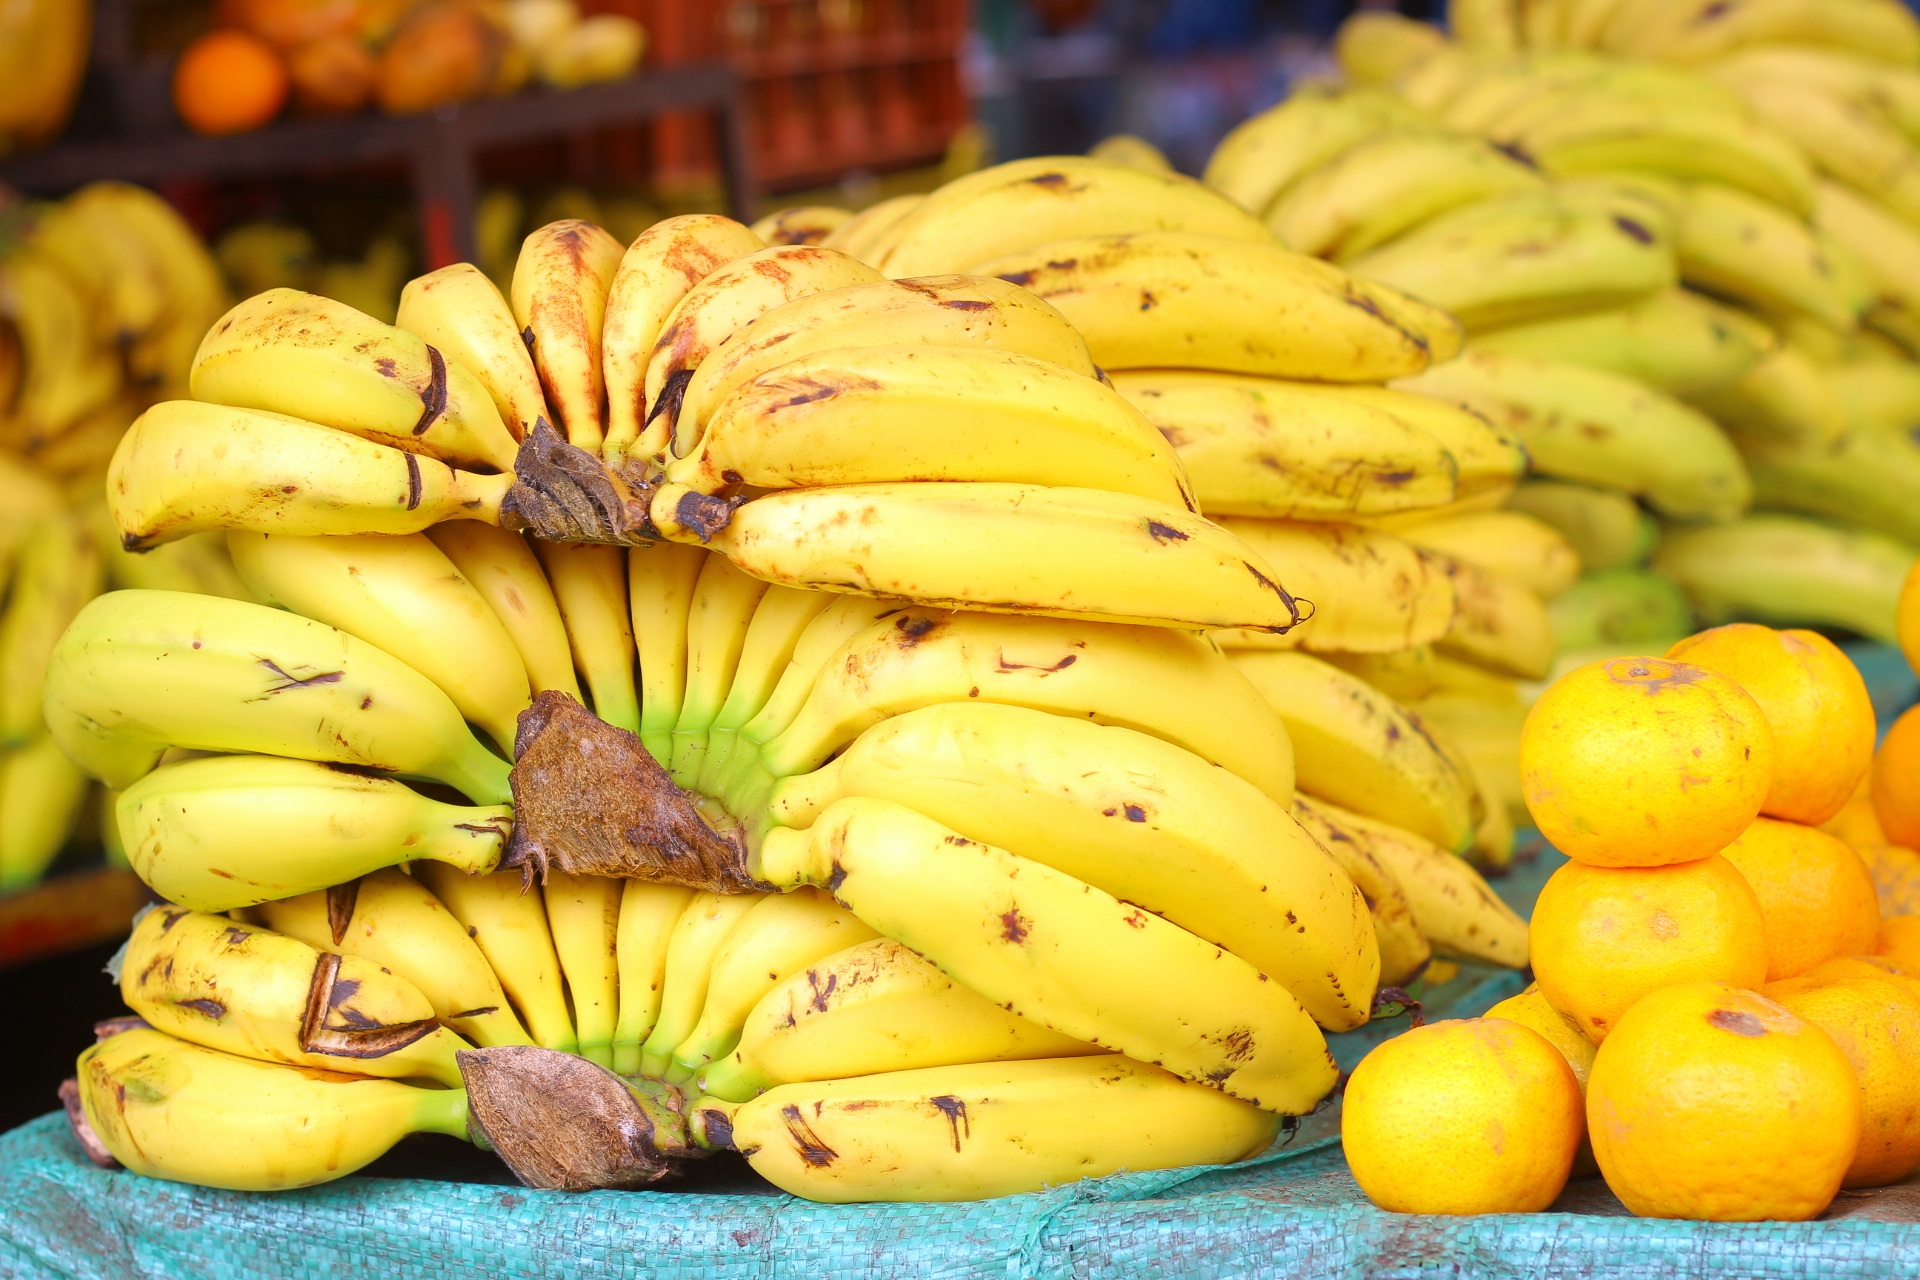
nature, plant, fruit, food, produce, yellow, banana, healthy, bananas, vegetables, gallery, mature, flowering plant, land plant, banana family, cooking plantain